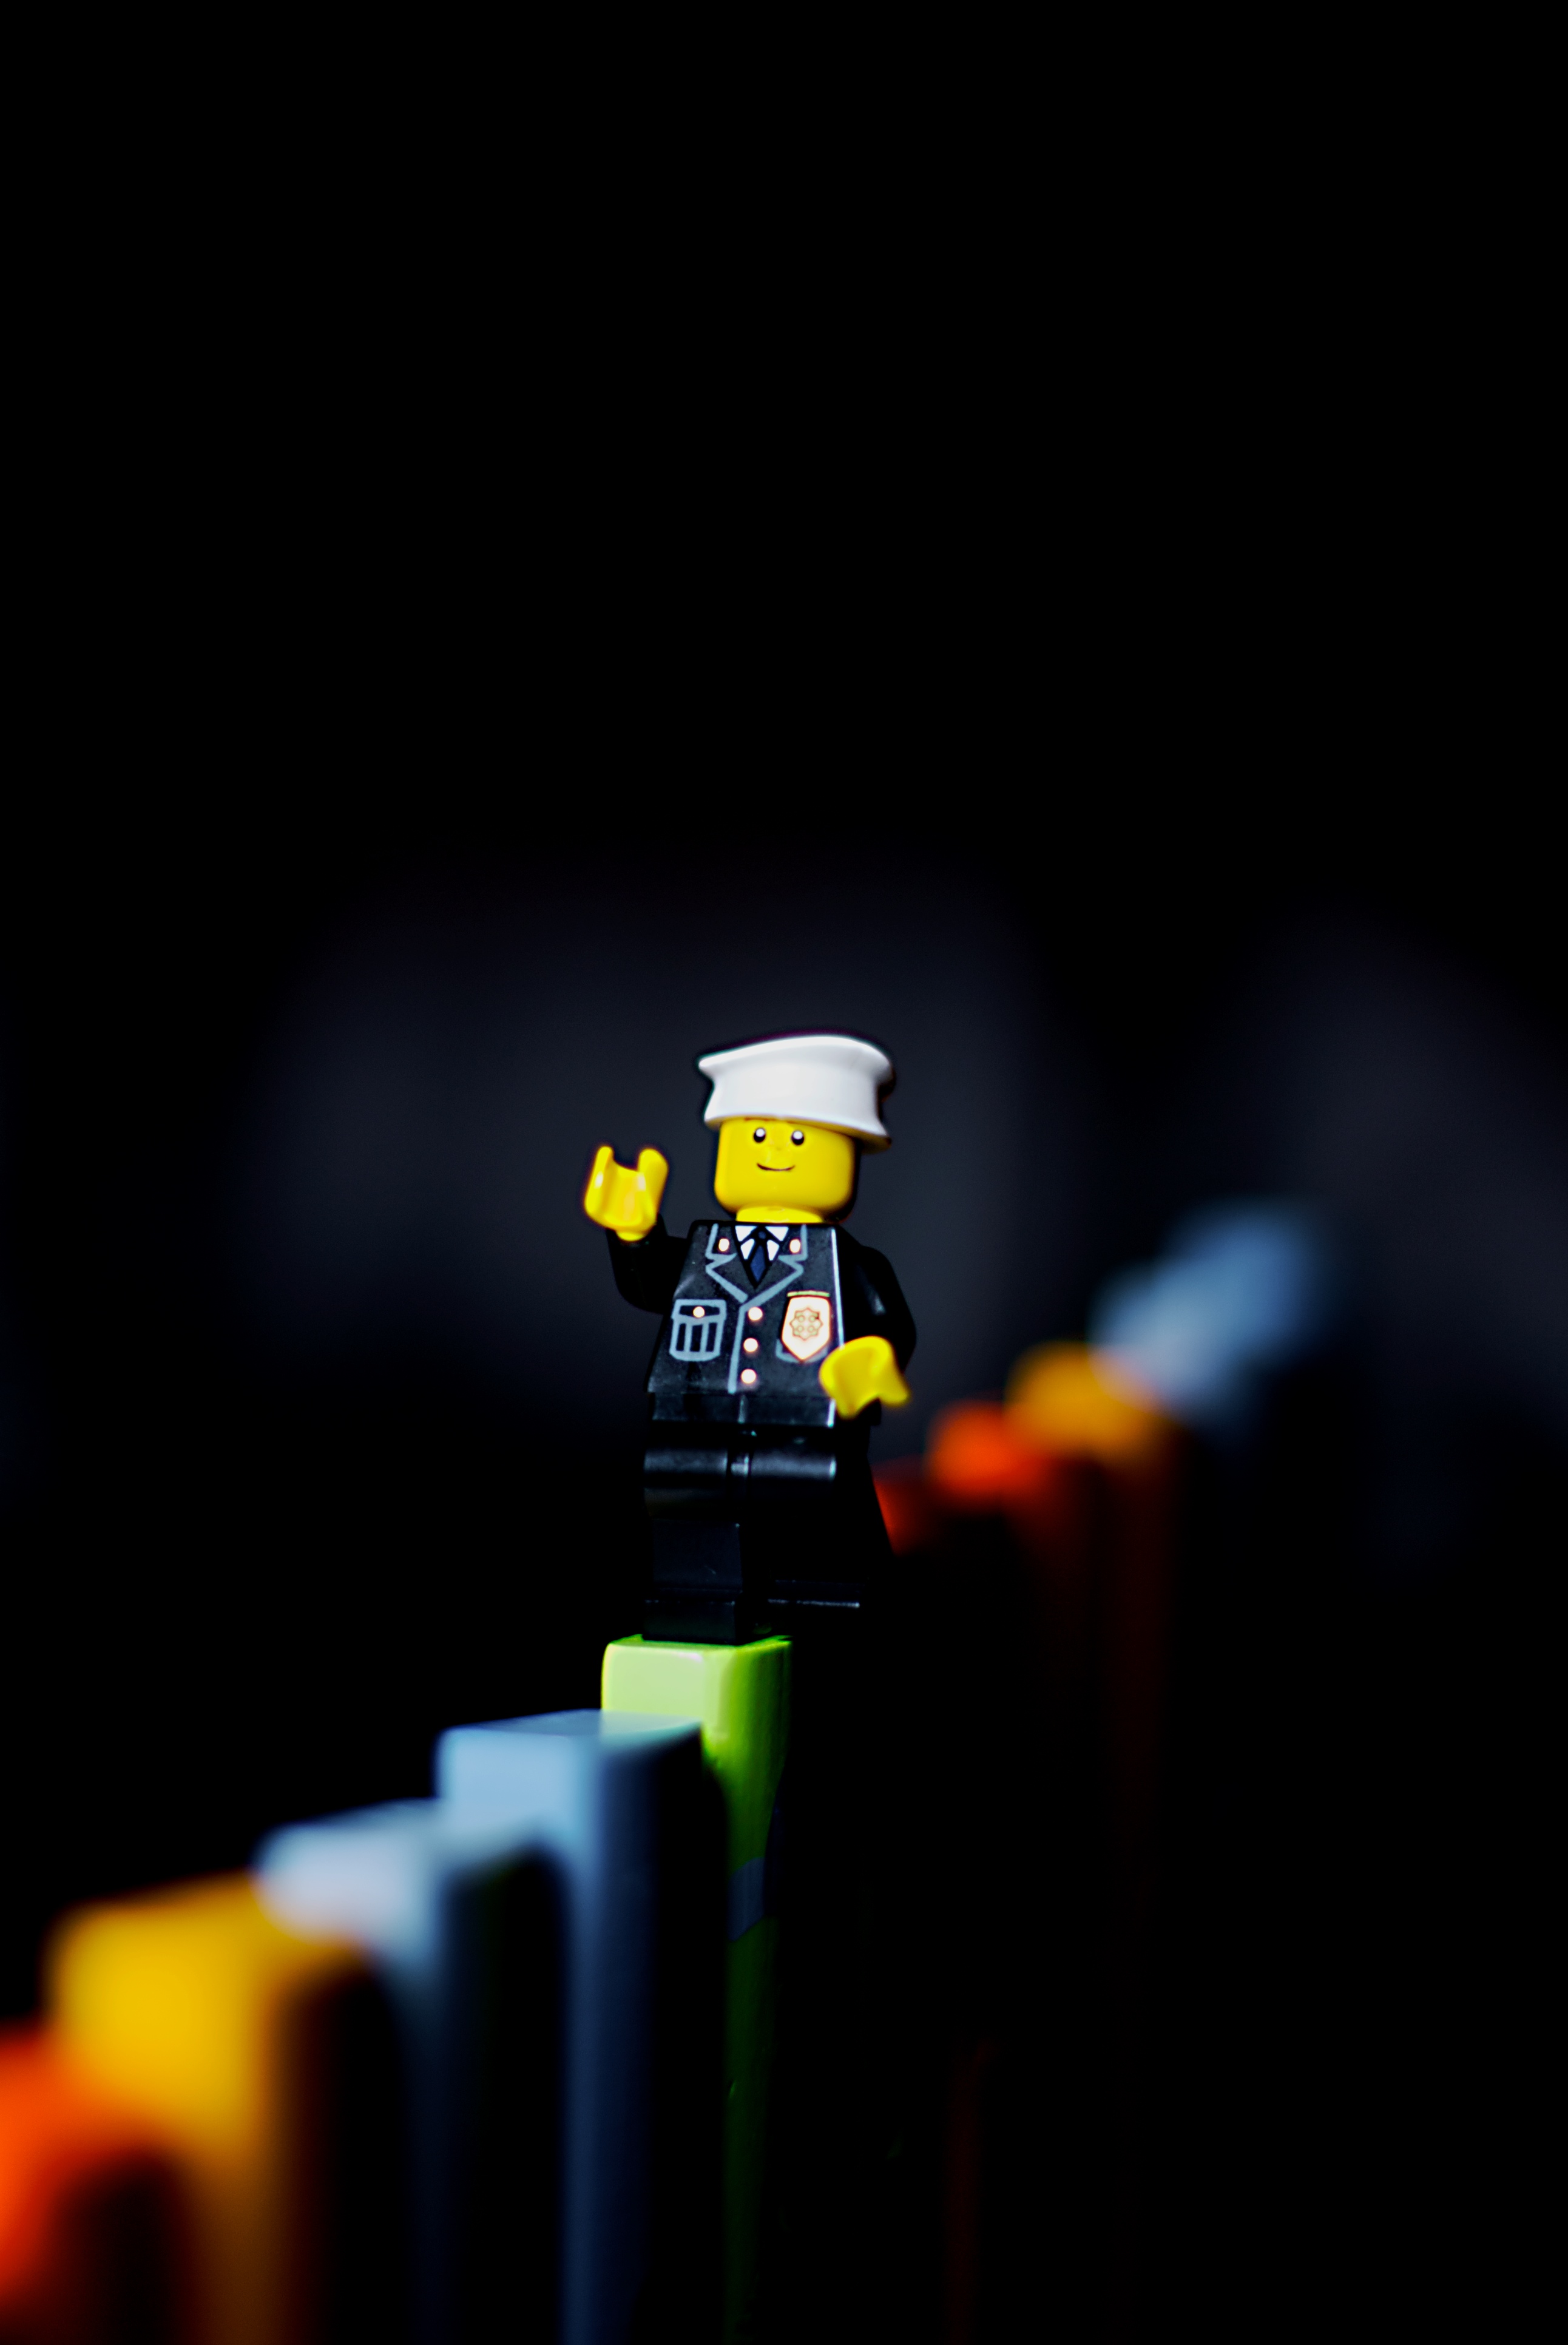
light, night, green, red, color, darkness, blue, black, yellow, lighting, colors, 50mm, stilllife, lego, sony, dof, fiveoh, a100, computer wallpaper